Fair, then Partly Piggy

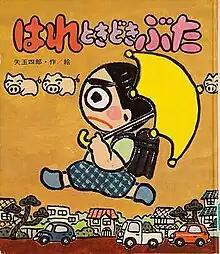
Cover of the first picture book

is a picture book series written by Shiro Yadama. Some books were translated into English by Keith Holman. The book is about a boy named Noriyasu Hatakeyama who starts writing "tomorrow's" journal entries when he finds out the days start happening just the way he writes them.